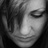
Emotion: sad